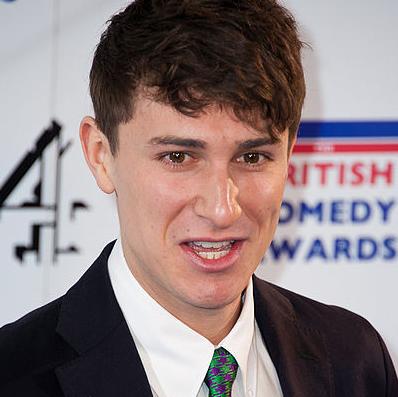
Age: 24